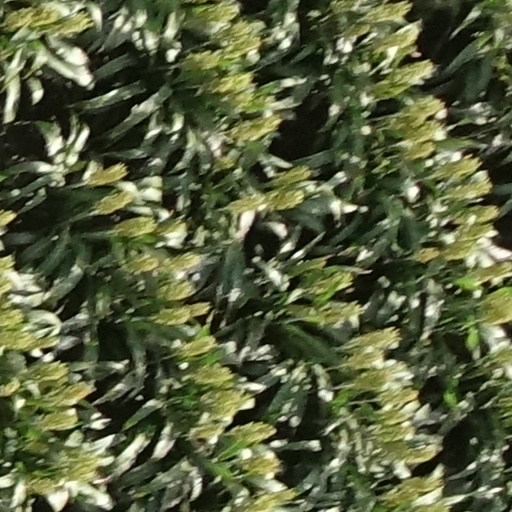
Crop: sorghum